Dawley

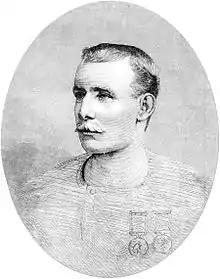
Captain Matthew Webb, 1883

For over three centuries, Dawley was a mining town, both for coal and ironstone. Clay extraction, for local industrial-pipe factories, brickyards and the pottery industry, have been major influences on the landscape. Mining had an important impact on the local culture. In 1821, production at Dawley's ironworks of was halted by striking miners in protest at lowering of their wages. Many of the workers in Dawley joined a larger group of protesters in what came to be known as the Cinderloo Uprising. In 1872, the Springwell Pit Disaster resulted in the deaths of eight men and boys.